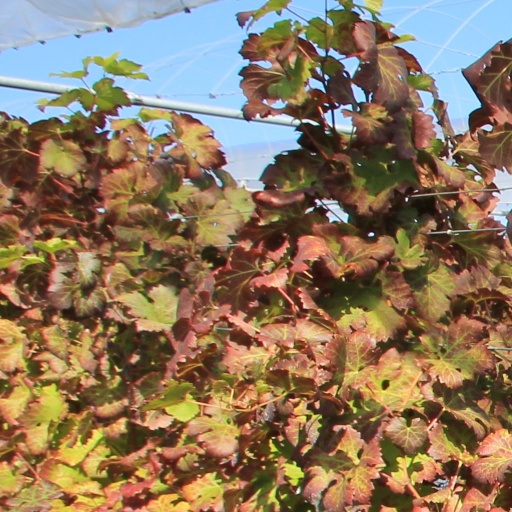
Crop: grape